Diode

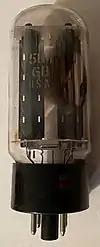
A vacuum tube containing two power diodes

The operating temperature of the cathode causes it to release electrons into the vacuum, a process called thermionic emission. The cathode is coated with oxides of alkaline earth metals, such as barium and strontium oxides. These have a low work function, meaning that they more readily emit electrons than would the uncoated cathode.